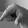
ASL letter: Q